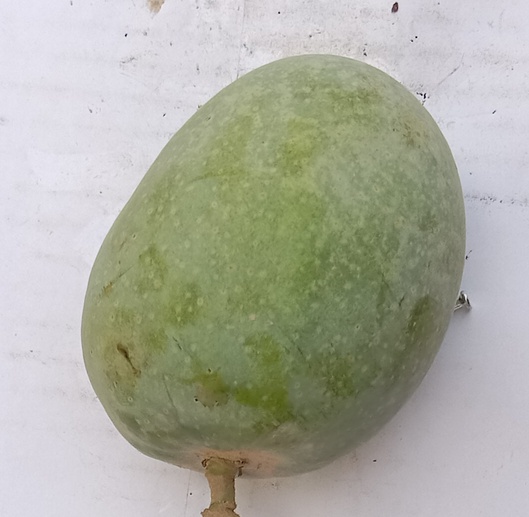
Mango variety: Anwar Ratool